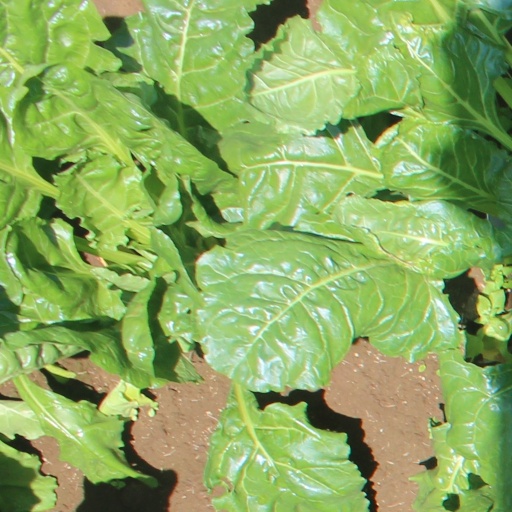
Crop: sugar beet